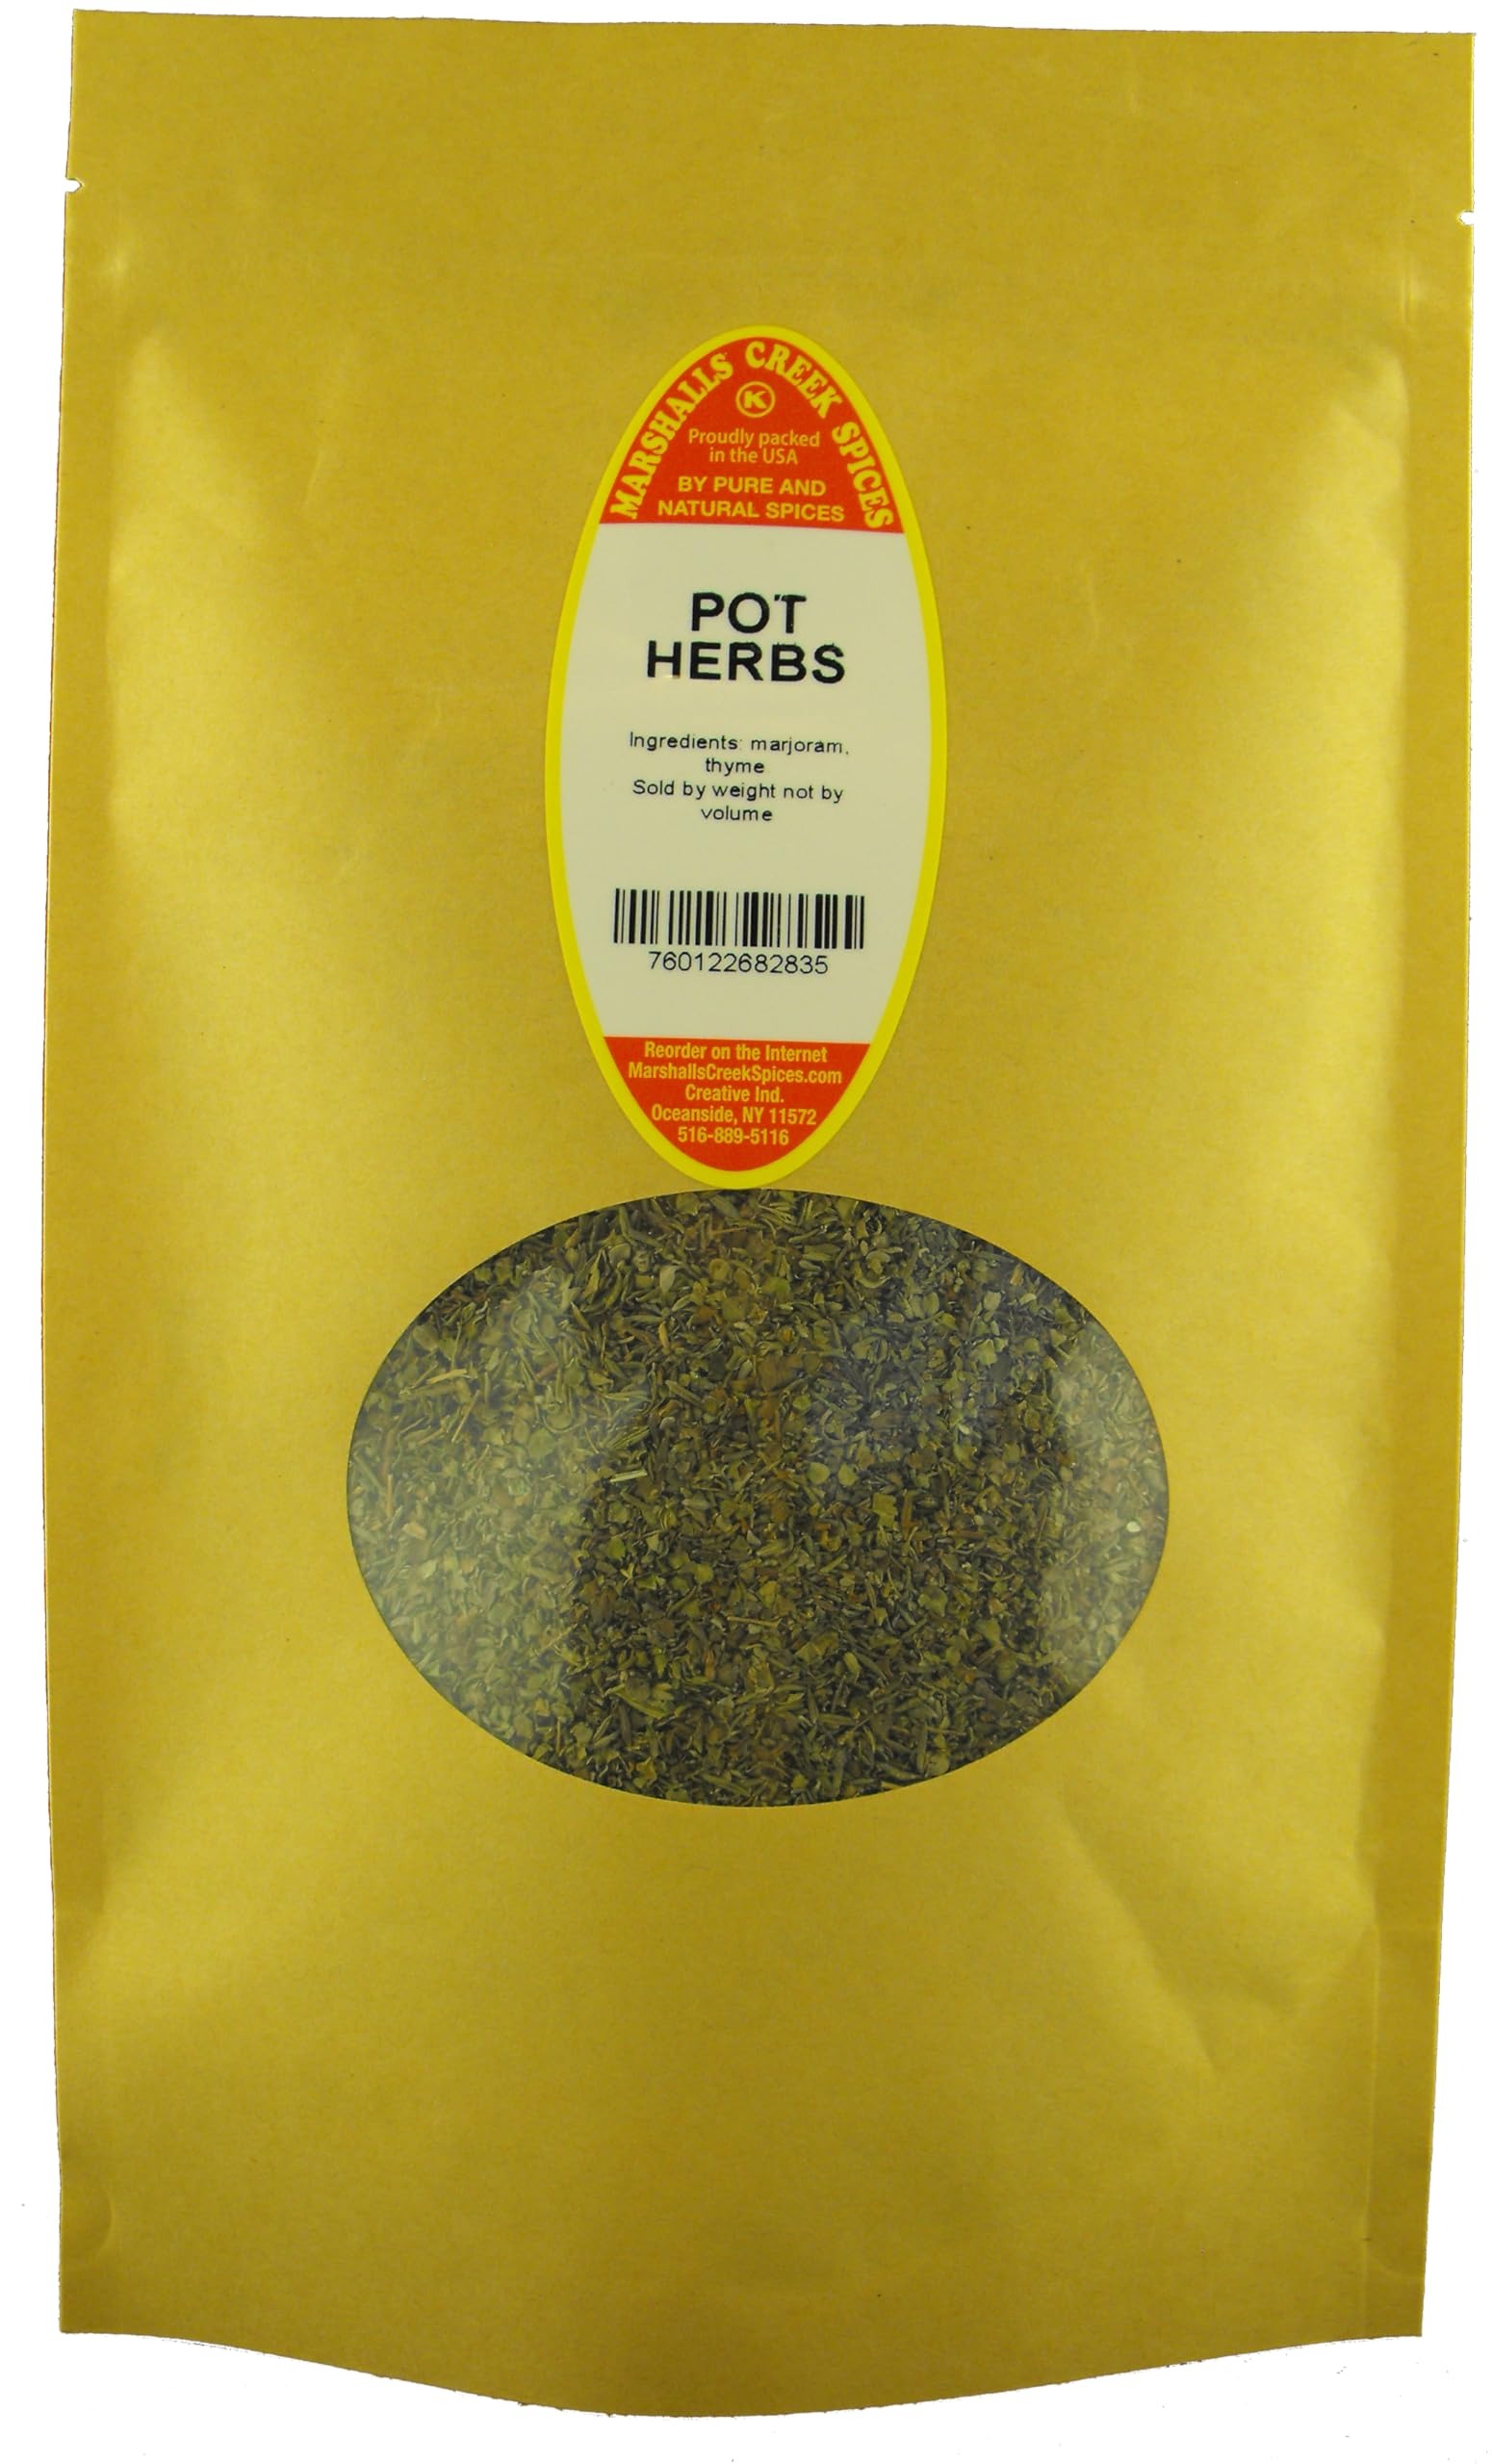
Item Name: Marshalls Creek Spices POT HERBS 3 oz. Kraft Stand Up Pouch ECO Friendly Recyclable Mailer
Bullet Point 1: Marshalls Creek Spices buys in small quantities and packs weekly providing the freshest products possible. Fresher ingredients means more flavor and a longer shelf life.
Bullet Point 2: No Fillers -No Free Flowing Agents or Coloring Agents - No MSG
Bullet Point 3: All Natural & Kosher
Bullet Point 4: Our Spices Are All Hand Packed and 100% Manually Processed, Keeping Our Eco Footprint Smaller. Unlike Those Giants In The Industry
Bullet Point 5: 3 ounce resealable stand up pouch of Pot Herbs Ingredients: marjoram, thyme
Product Description: 3 ounce resealable stand up pouch of Pot Herbs Ingredients: marjoram, thyme
Value: 3.0
Unit: Ounce

Price: 12.78